Beechcraft Baron

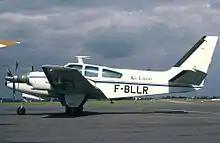
SFERMA 60A Marquis

A twin Astazou X turboprop modification of the Baron first flown in 1961 developed from SFERMA's 1960 Astazou IIA turboprop conversion of a Model 95 Travel Air (SFERMA PD-146 Marquis). At least ten converted to follow on from eight converted Travel Airs.